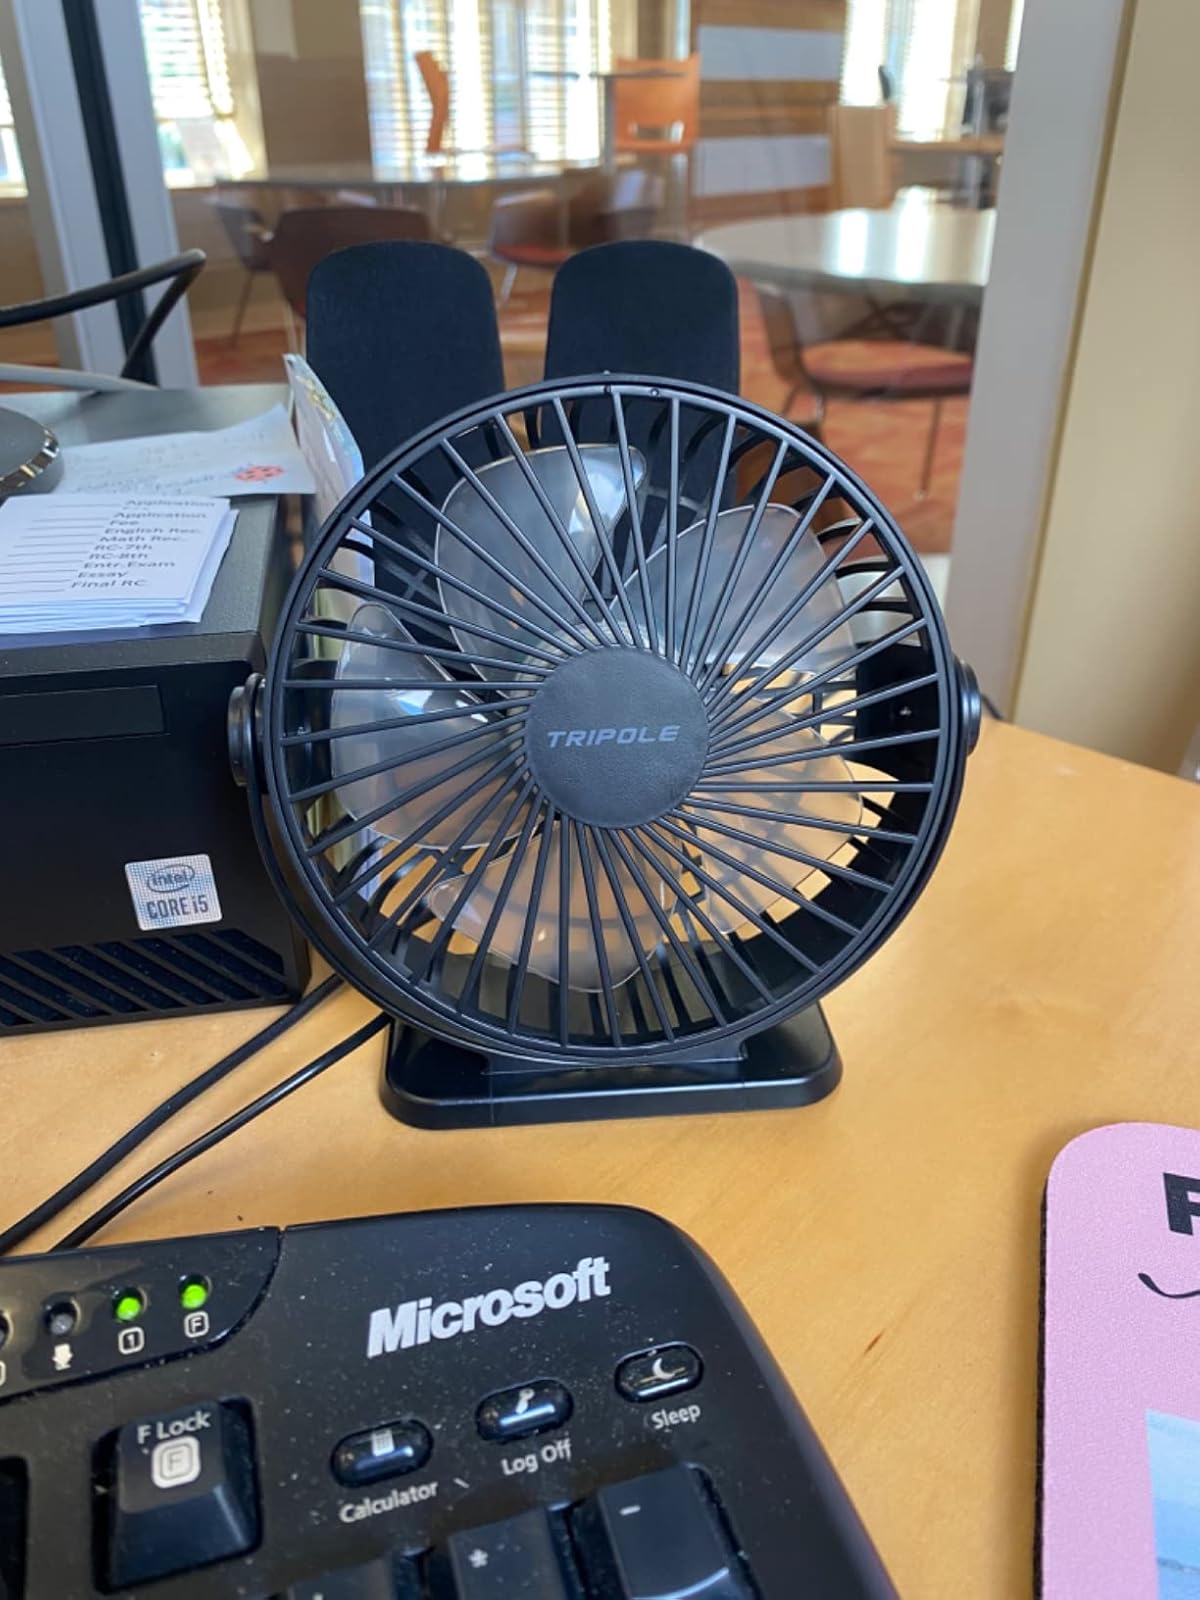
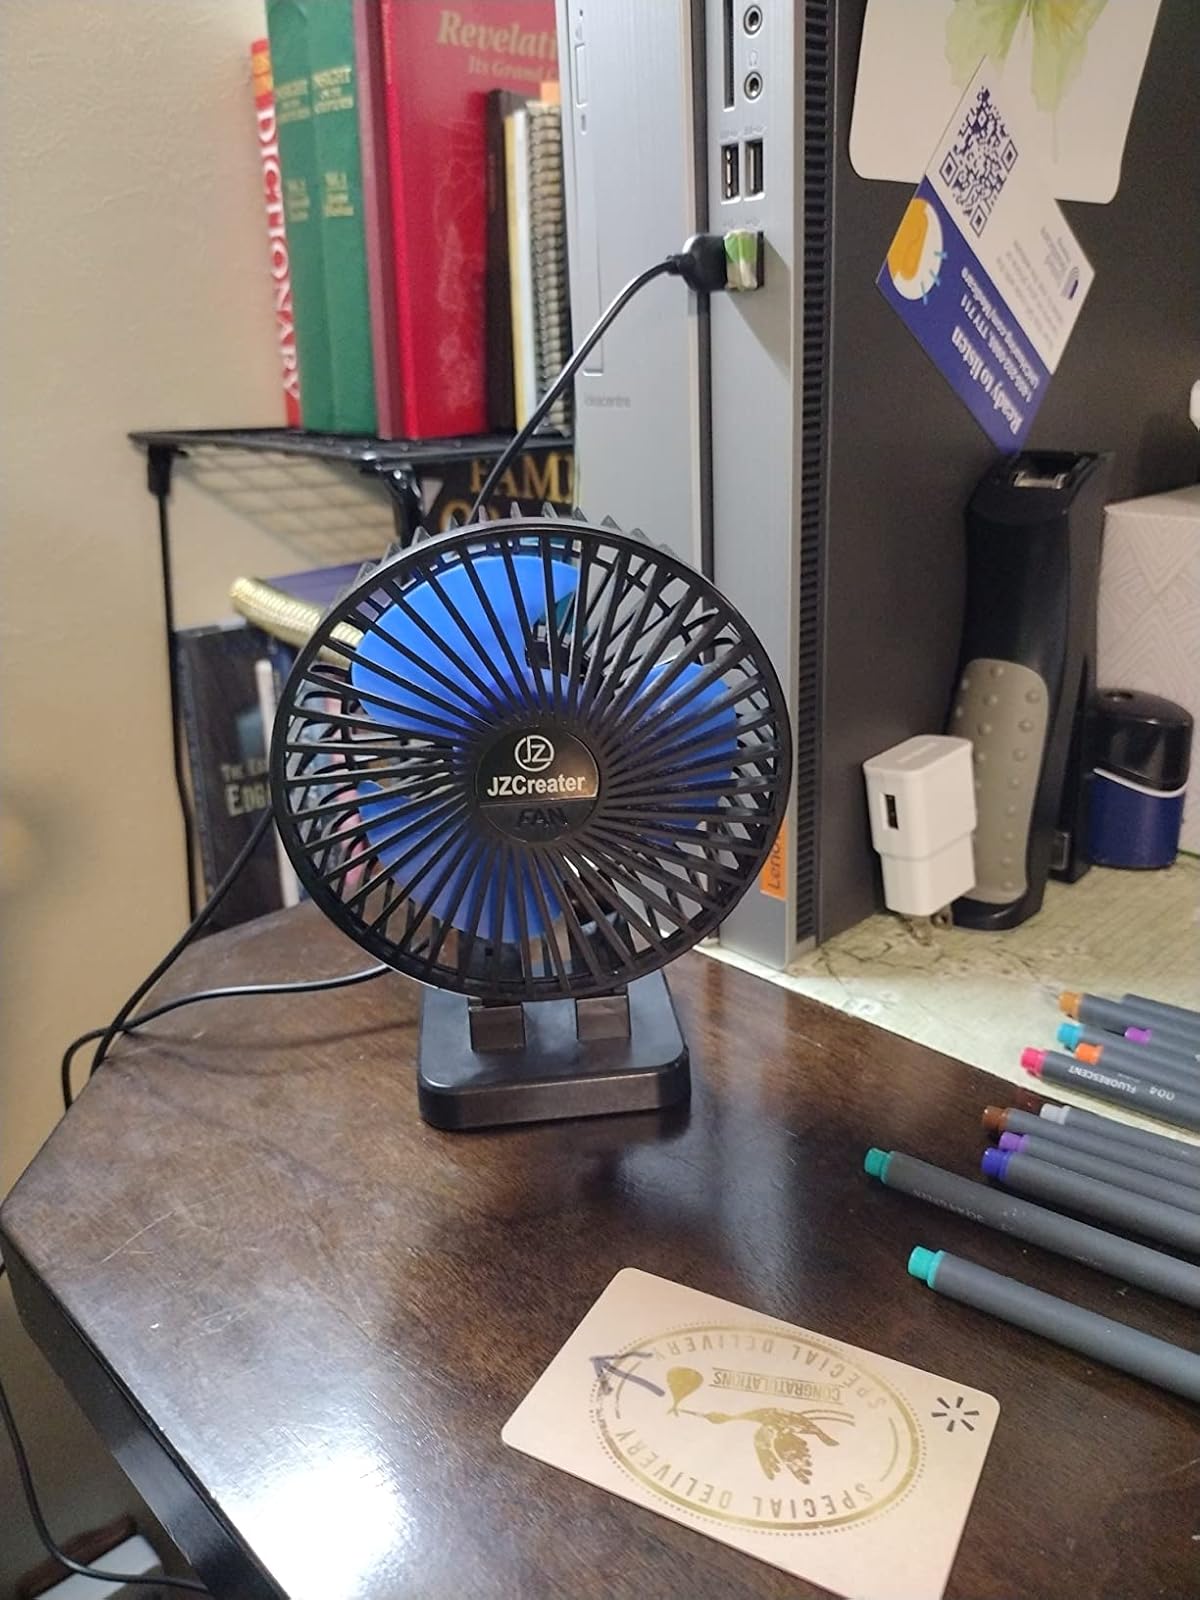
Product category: fan
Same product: no